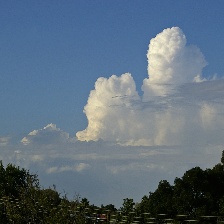
Cloud type: Cumulus